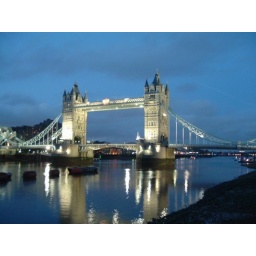
thats as far as i made it to tower bridge the first time in the city